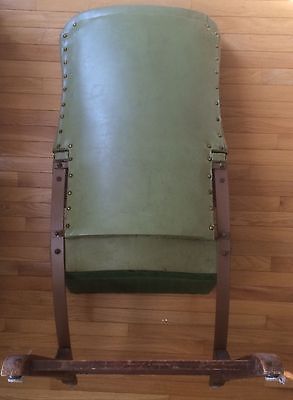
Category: chair